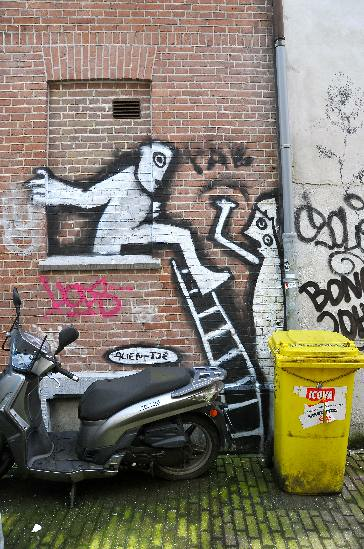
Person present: No